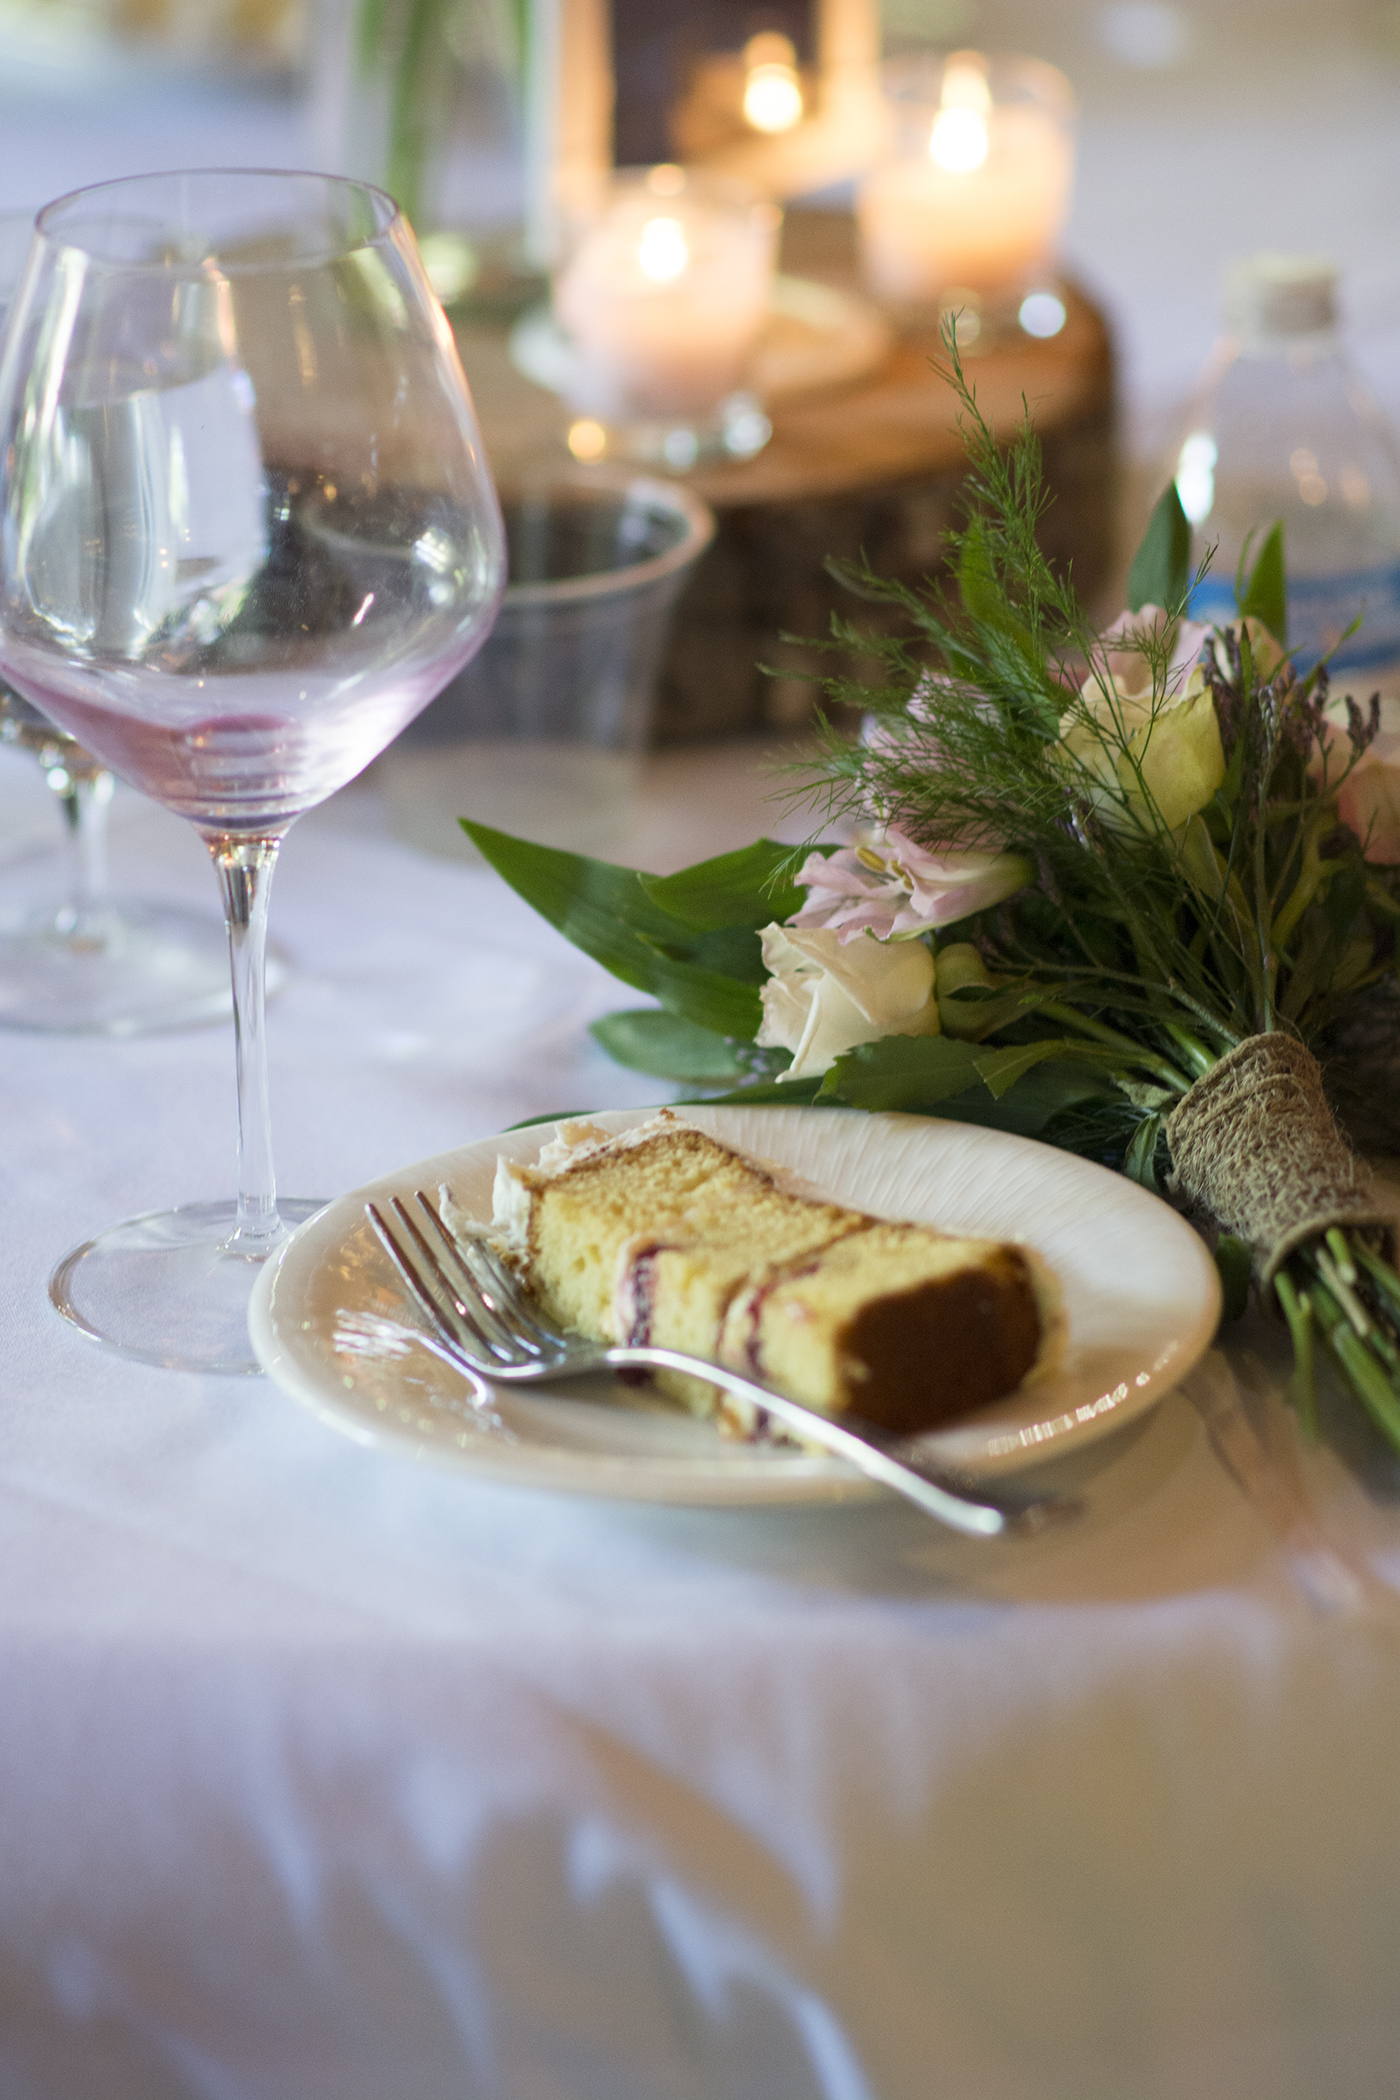
party, wedding, wine, restaurant, cake, photography, food, stemware, dish, wine glass, cuisine, la carte food, champagne stemware, ingredient, table, meal, white wine, tableware, glass, brunch, recipe, finger food, herb